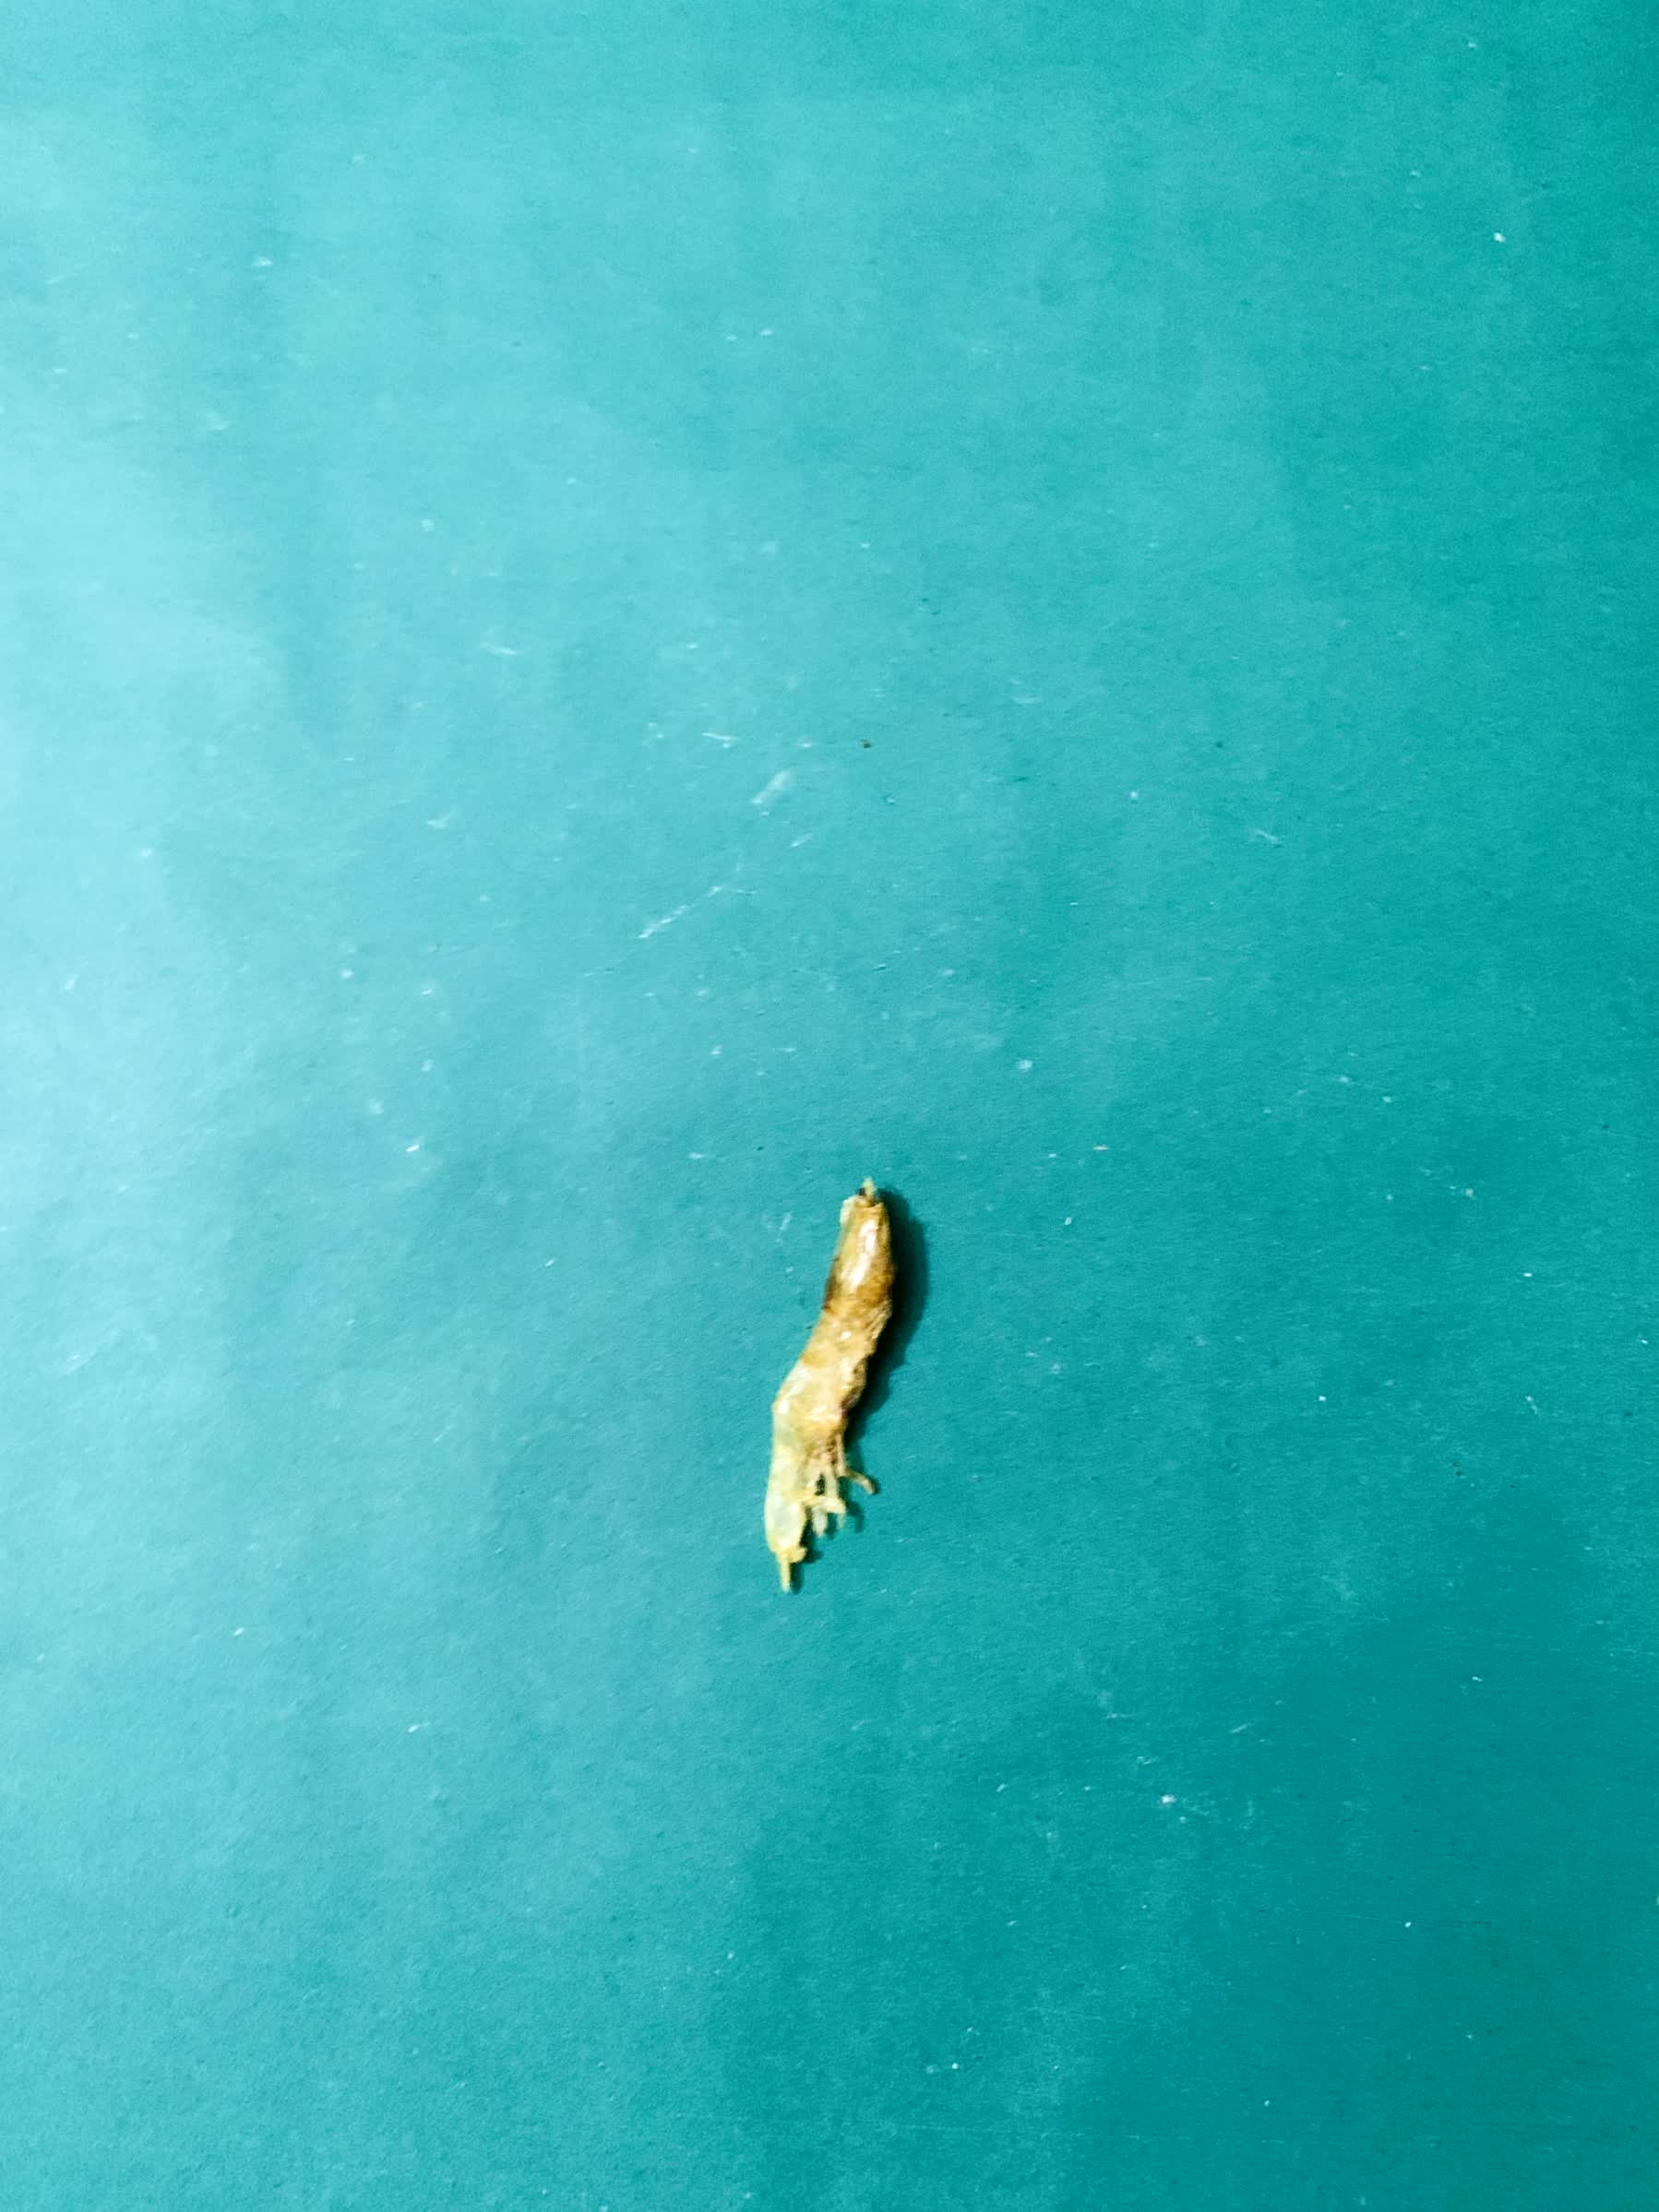
Species: chingri